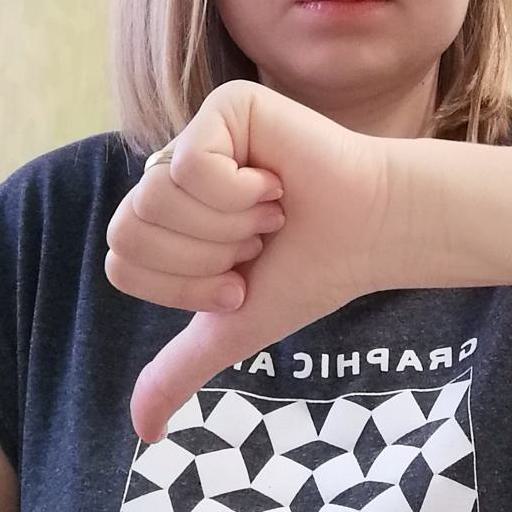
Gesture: dislike